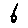
Label: 6